Robert Mitchum

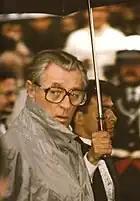
Mitchum at the 1991 Cannes Film Festival

Mitchum made a departure from his typical screen persona with the 1970 David Lean film "Ryan's Daughter", in which he starred as Charles Shaughnessy, a mild-mannered schoolmaster in World War I–era Ireland. At the time of filming, Mitchum was considering retiring from acting and was also concerned about the film's demanding schedule. He initially turned down the script but eventually accepted the role after screenwriter Robert Bolt approached him again. Though the film was nominated for four Academy Awards (winning two) and Mitchum was much publicized as a contender for a Best Actor nomination, he was not nominated. George C. Scott won the award for his powerful performance in "Patton", a project Mitchum had rejected. Mitchum said that "Patton" and "Dirty Harry", another picture he turned down, were movies he would not do for any amount of money because he disagreed with the morality of the scripts.